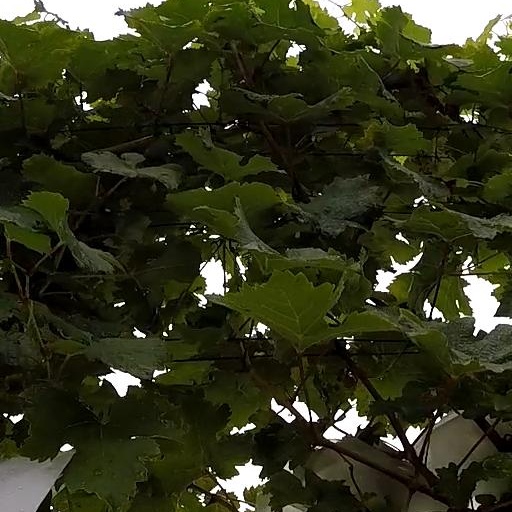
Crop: grape